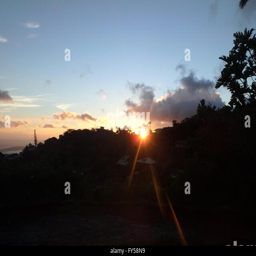
sunset past tropical silhouette of trees through the clouds